WestConnex

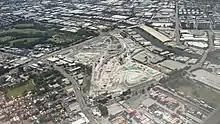
St Peters Interchange under construction

Stage 2 works included upgrading the existing M5 interchange at King Georges Road, and building the new M8 Motorway, a new set of tunnels between the M5 at Beverly Hills and St Peters. The M8, known as the New M5 during the planning and construction, was also designed to allow for future connection to the proposed M6 Motorway.